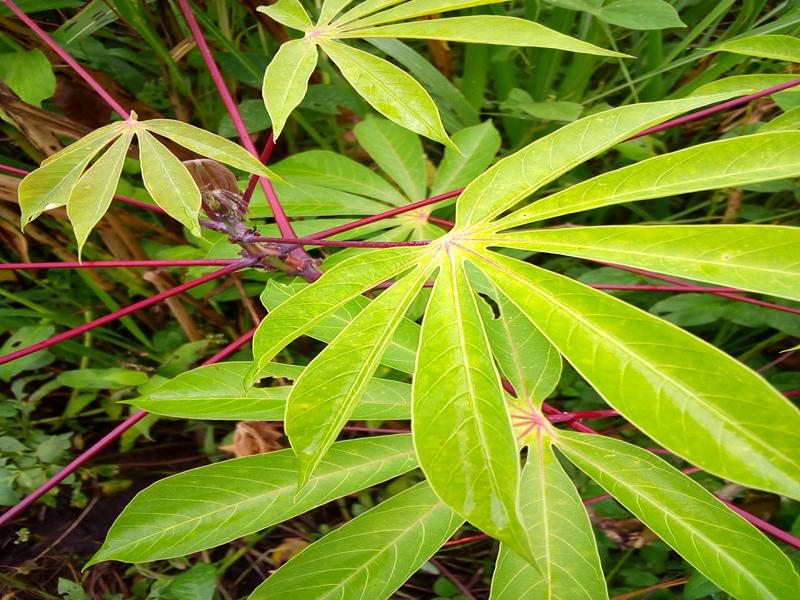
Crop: cassava
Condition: healthy